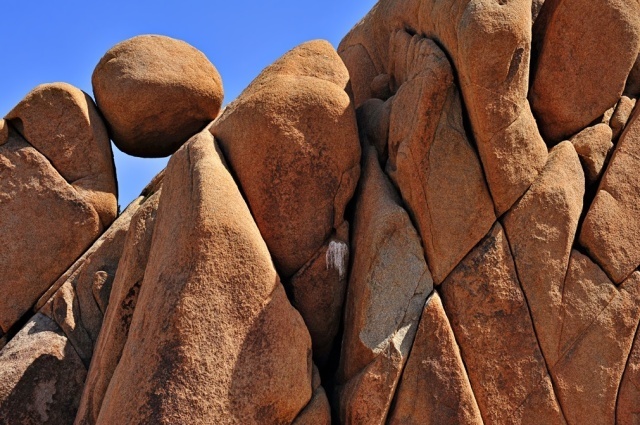
Label: not_food